Quarter dollar

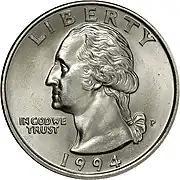
The obverse side of a United States quarter

The term "quarter dollar" refers to a quarter-unit of several currencies that are named "dollar". One dollar ($1) is normally divided into subsidiary currency of 100 cents, so a quarter dollar is equal to 25 cents. These quarter dollars (aka quarters) are denominated as either coins or as banknotes. Although more than a dozen countries have their own unique dollar currency, not all of them use quarters. This article only includes quarters that were intended for circulation, those that add up to units of dollars, and those in the form of a coin.